Veronica Ljosnes

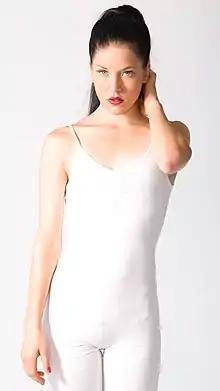
Ljosnes (2016)

Mako Veronica Ljosnes (born November 20, 1988, in Oslo, Norway), is a Norwegian circus performer, currently working as an entertainer in Las Vegas, Nevada.